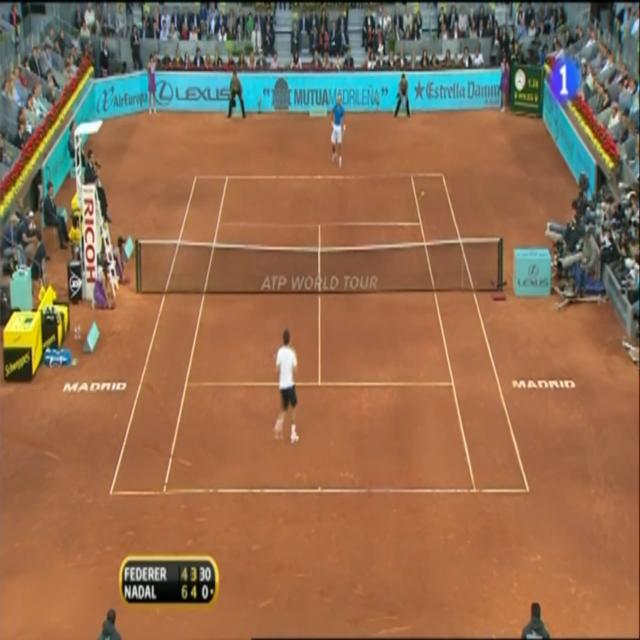
Player A stands within the field and the other second player B is standing at the baseline of the court.